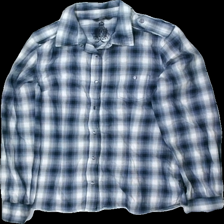
View: front
Type: Shirt
Category: Men
Brand: Not in the list
Brand text on label: Signal
Colors: Blue, White, Grey
Material: 100% bomull
Pattern: Checkered print
Cut: Regular
Size: L
Season: All
Price range: 50-100
Recommended usage: Reuse
Description: rutig skjorta